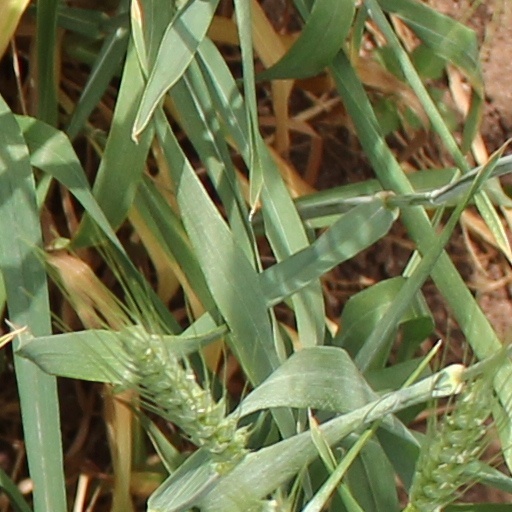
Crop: wheat